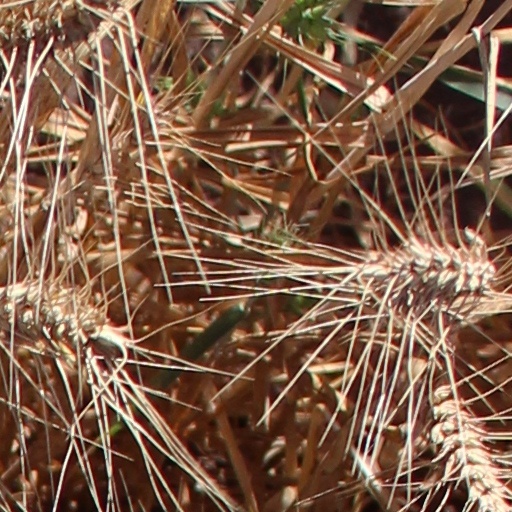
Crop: wheat